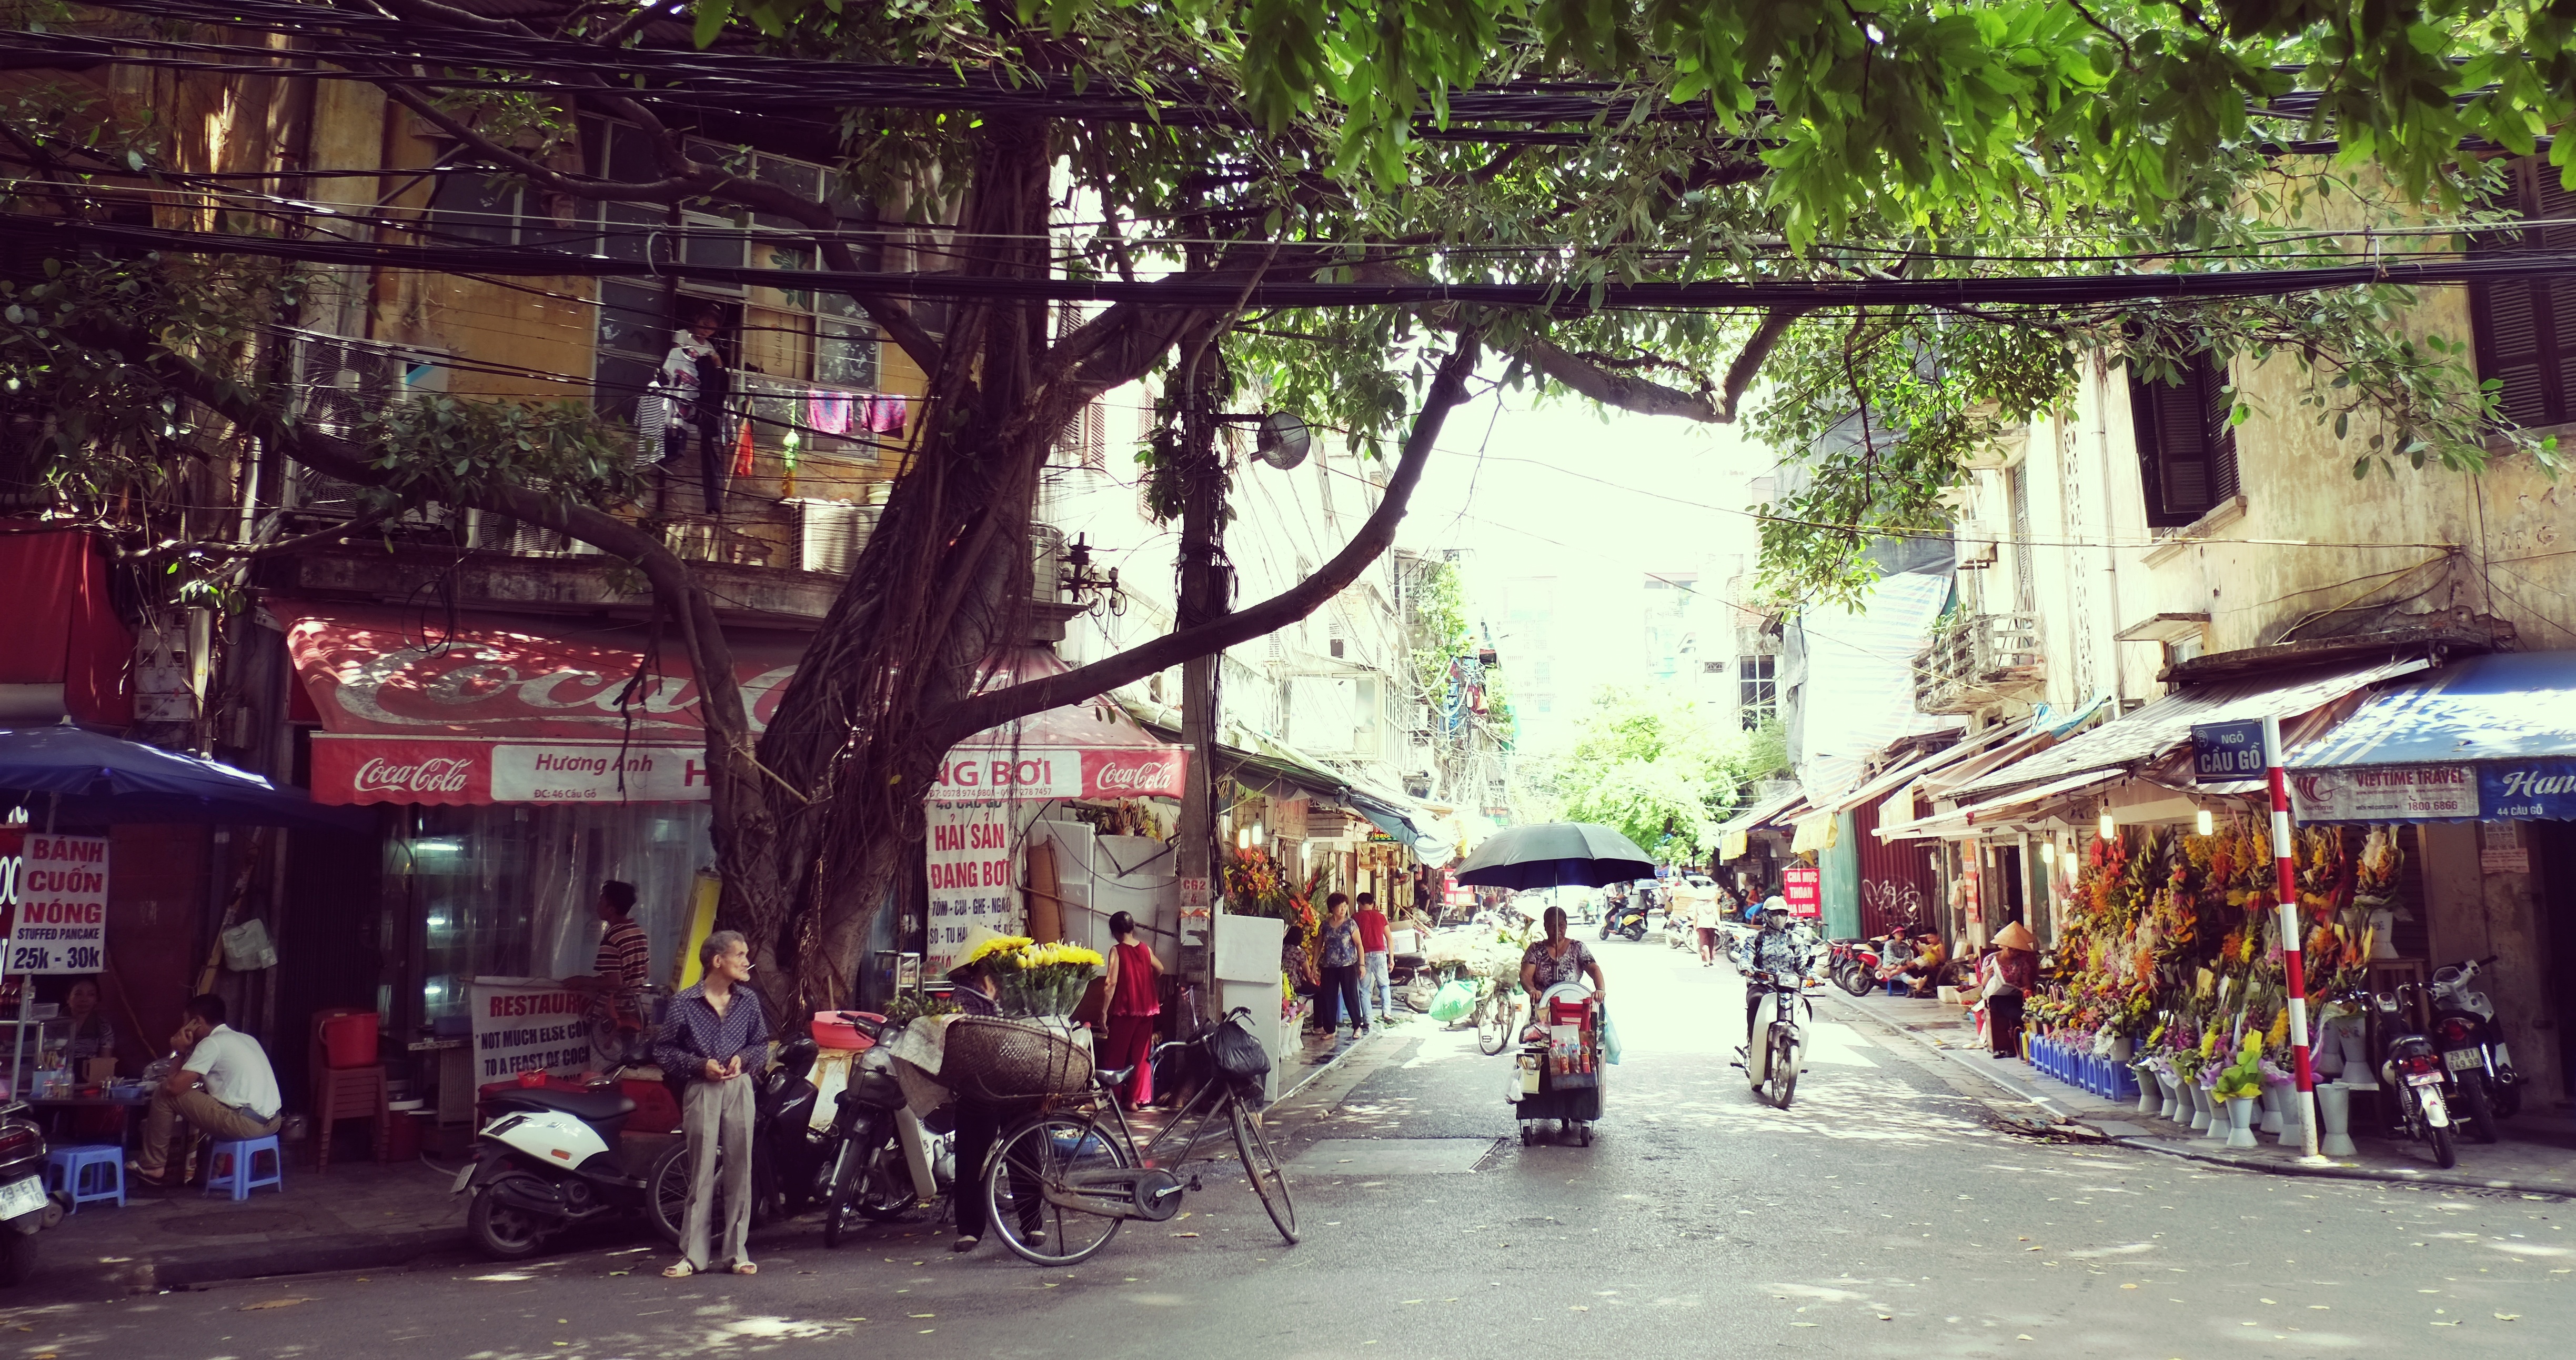
pedestrian, road, street, town, alley, city, downtown, bazaar, market, public space, infrastructure, neighbourhood, urban area, human settlement